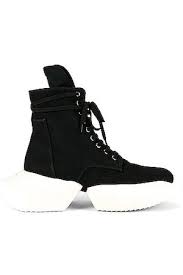
Label: Sneaker